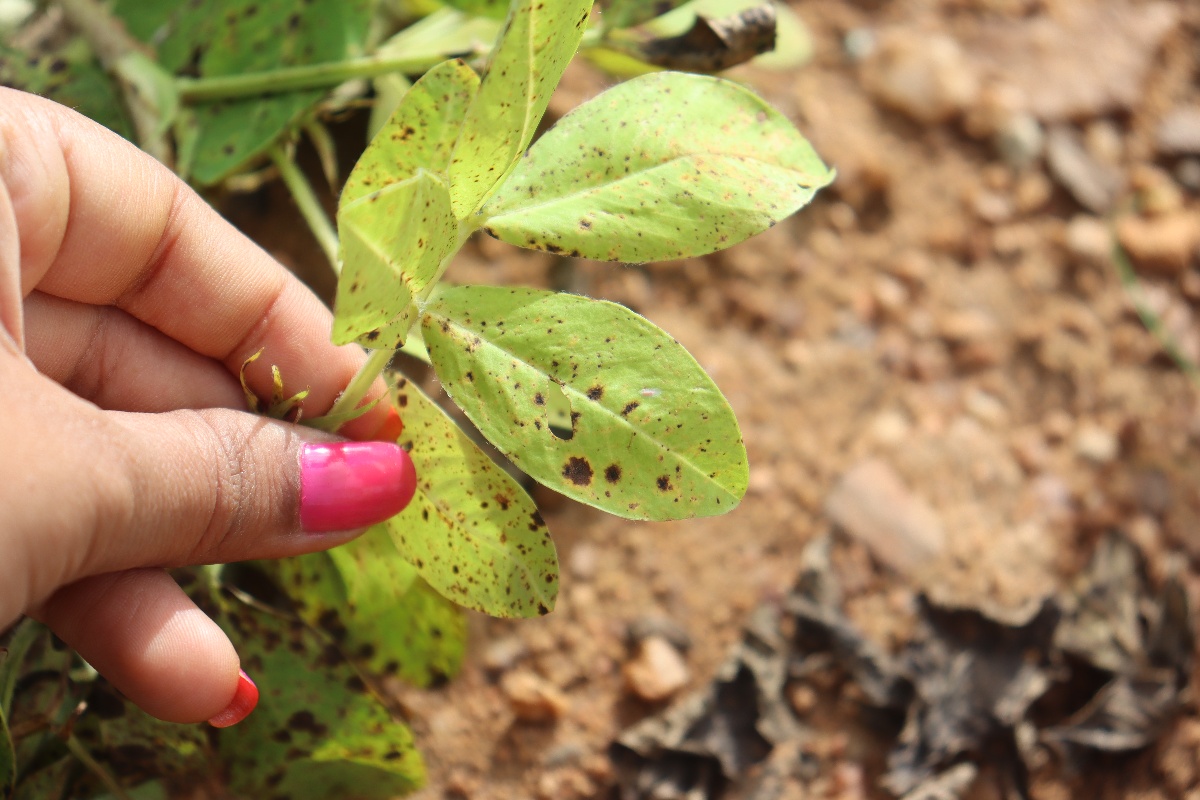
Label: late leaf spot